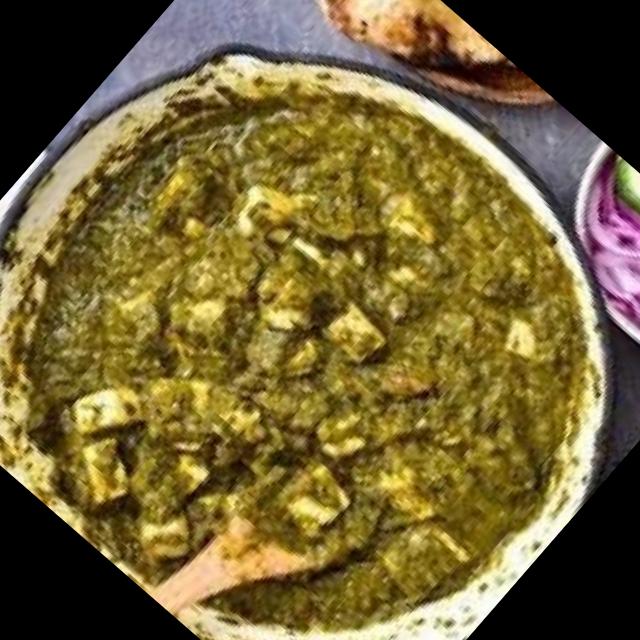
Dish: palak_paneer